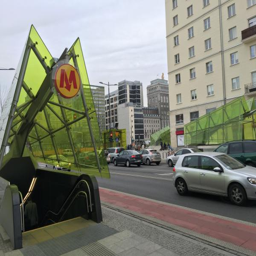
mass transportation system are dotted around the city